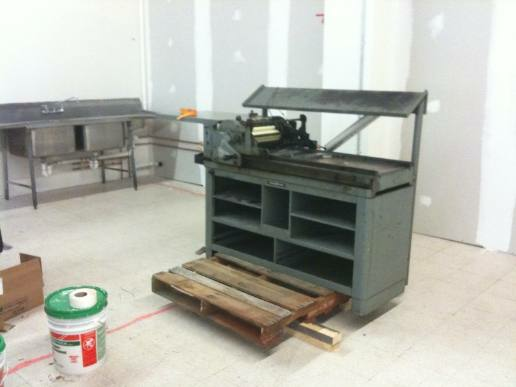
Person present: No